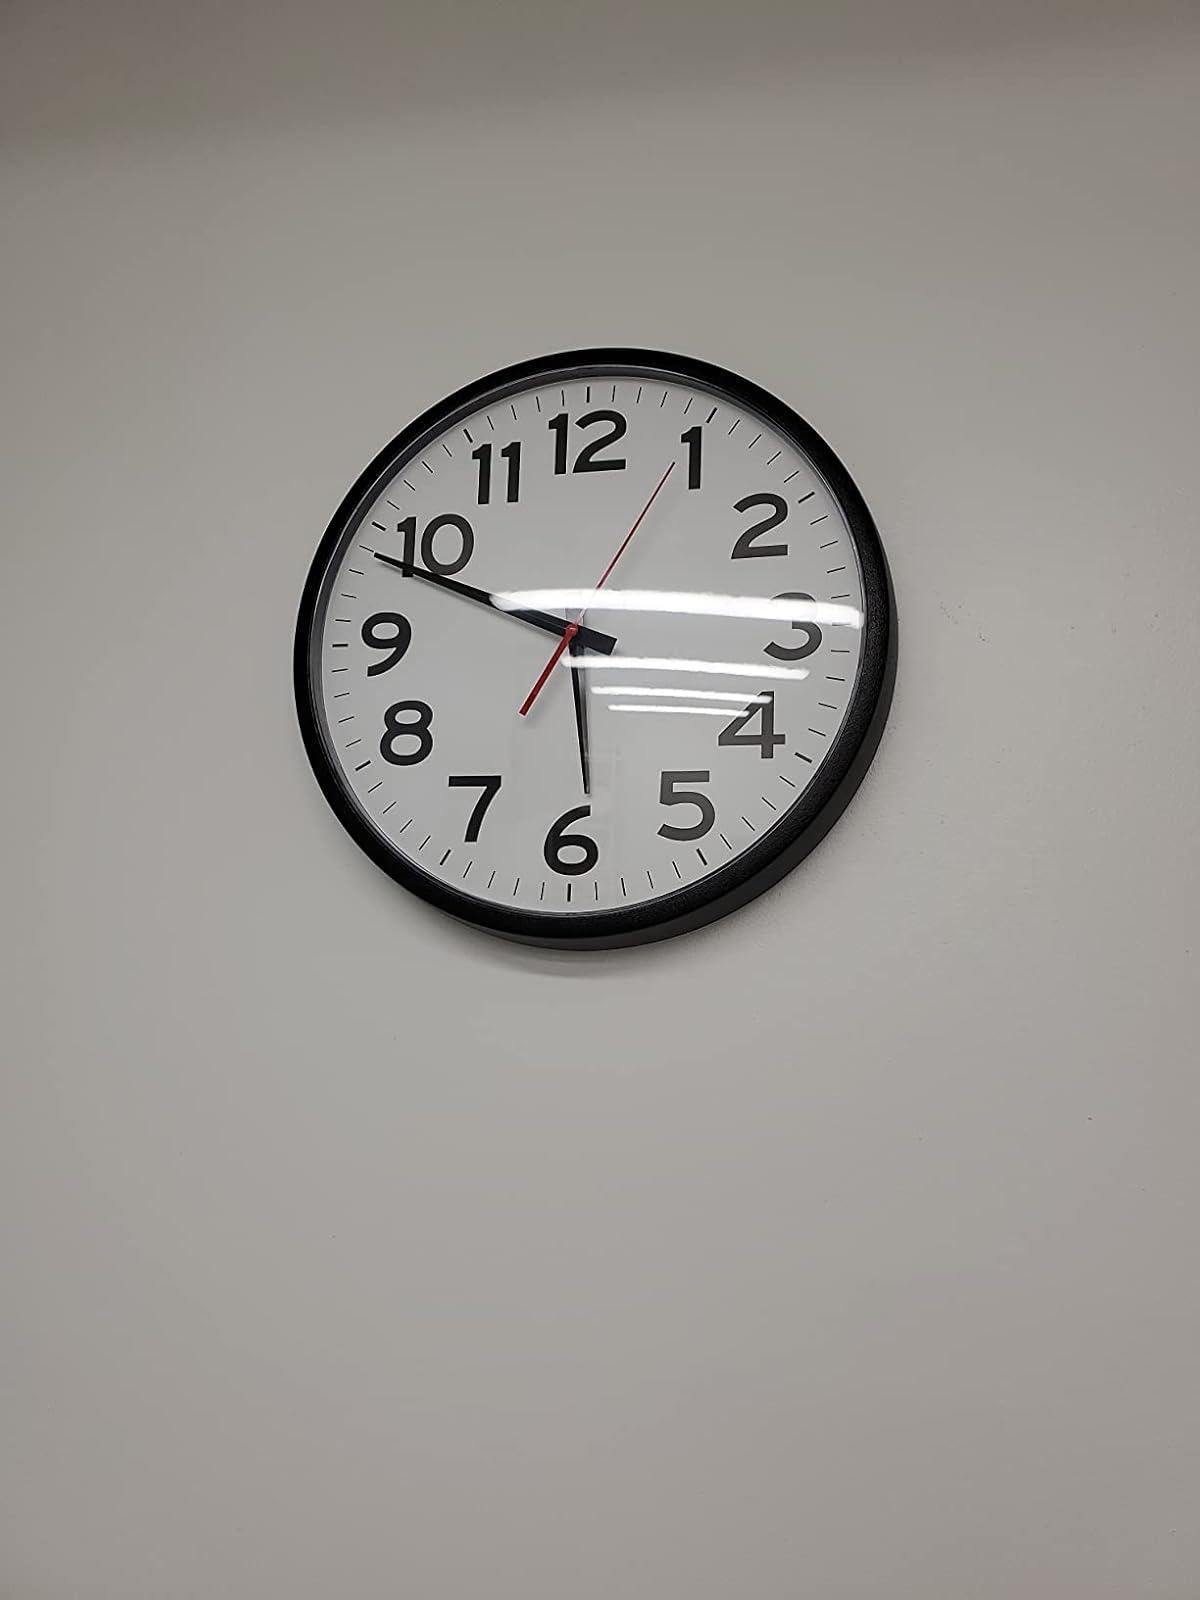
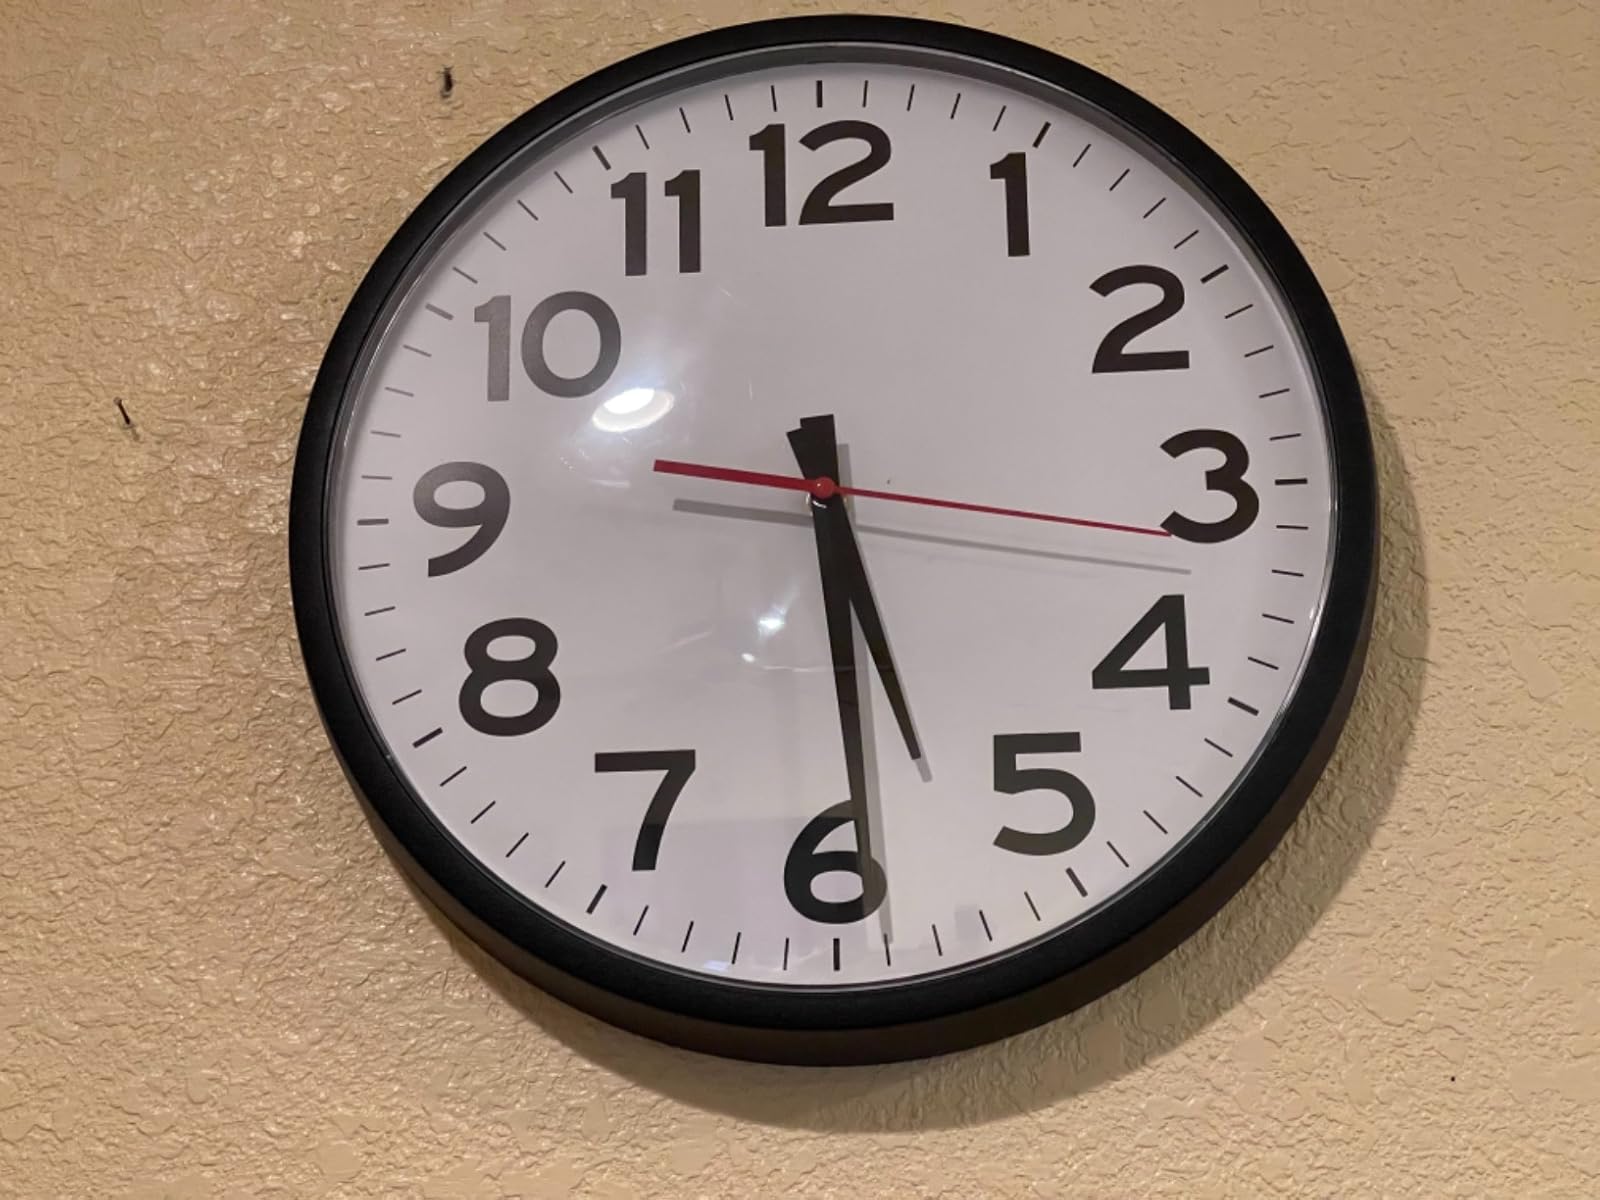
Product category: clock
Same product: yes